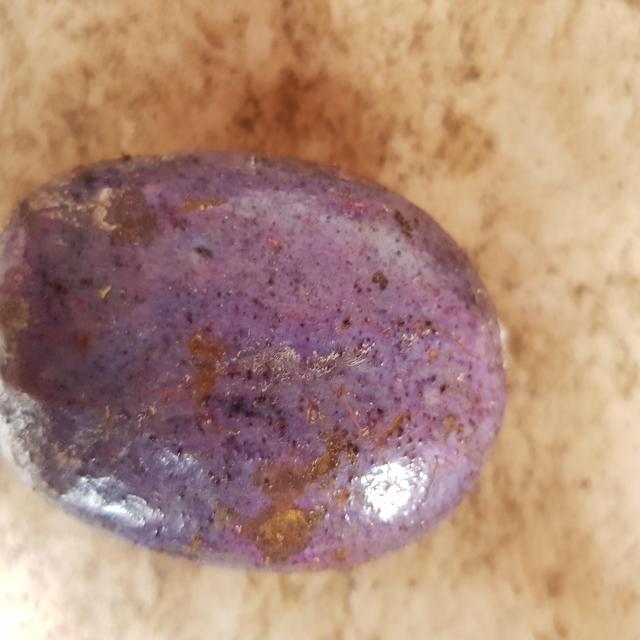
Plum grade: unaffected